Transport between India and Bangladesh

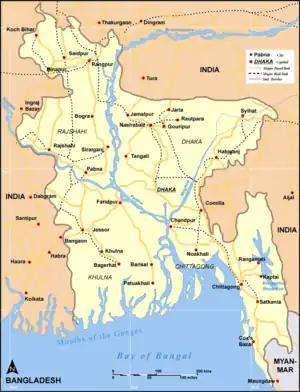
Map of Bangladesh with existing rail and road links.

Transport between India and Bangladesh bears much historical and political significance for both countries, which possessed no ground transport links for 43 years, starting with the partition of Bengal and India in 1947. The Kolkata–Dhaka Bus (1999) and the Dhaka–Agartala Bus (2001) are the primary road links between the two countries; a direct Kolkata-Agartala running through Dhaka, the capital of Bangladesh is being developed by both countries. The Maitree Express ("Friendship Express") was launched to revive a railway link between Kolkata and Dhaka that had been shut for 43 years.